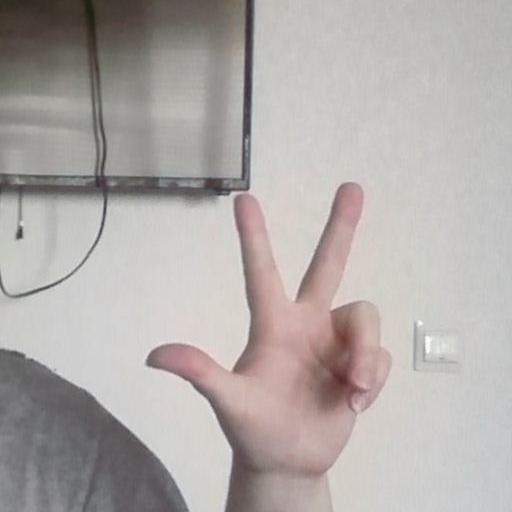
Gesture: three2